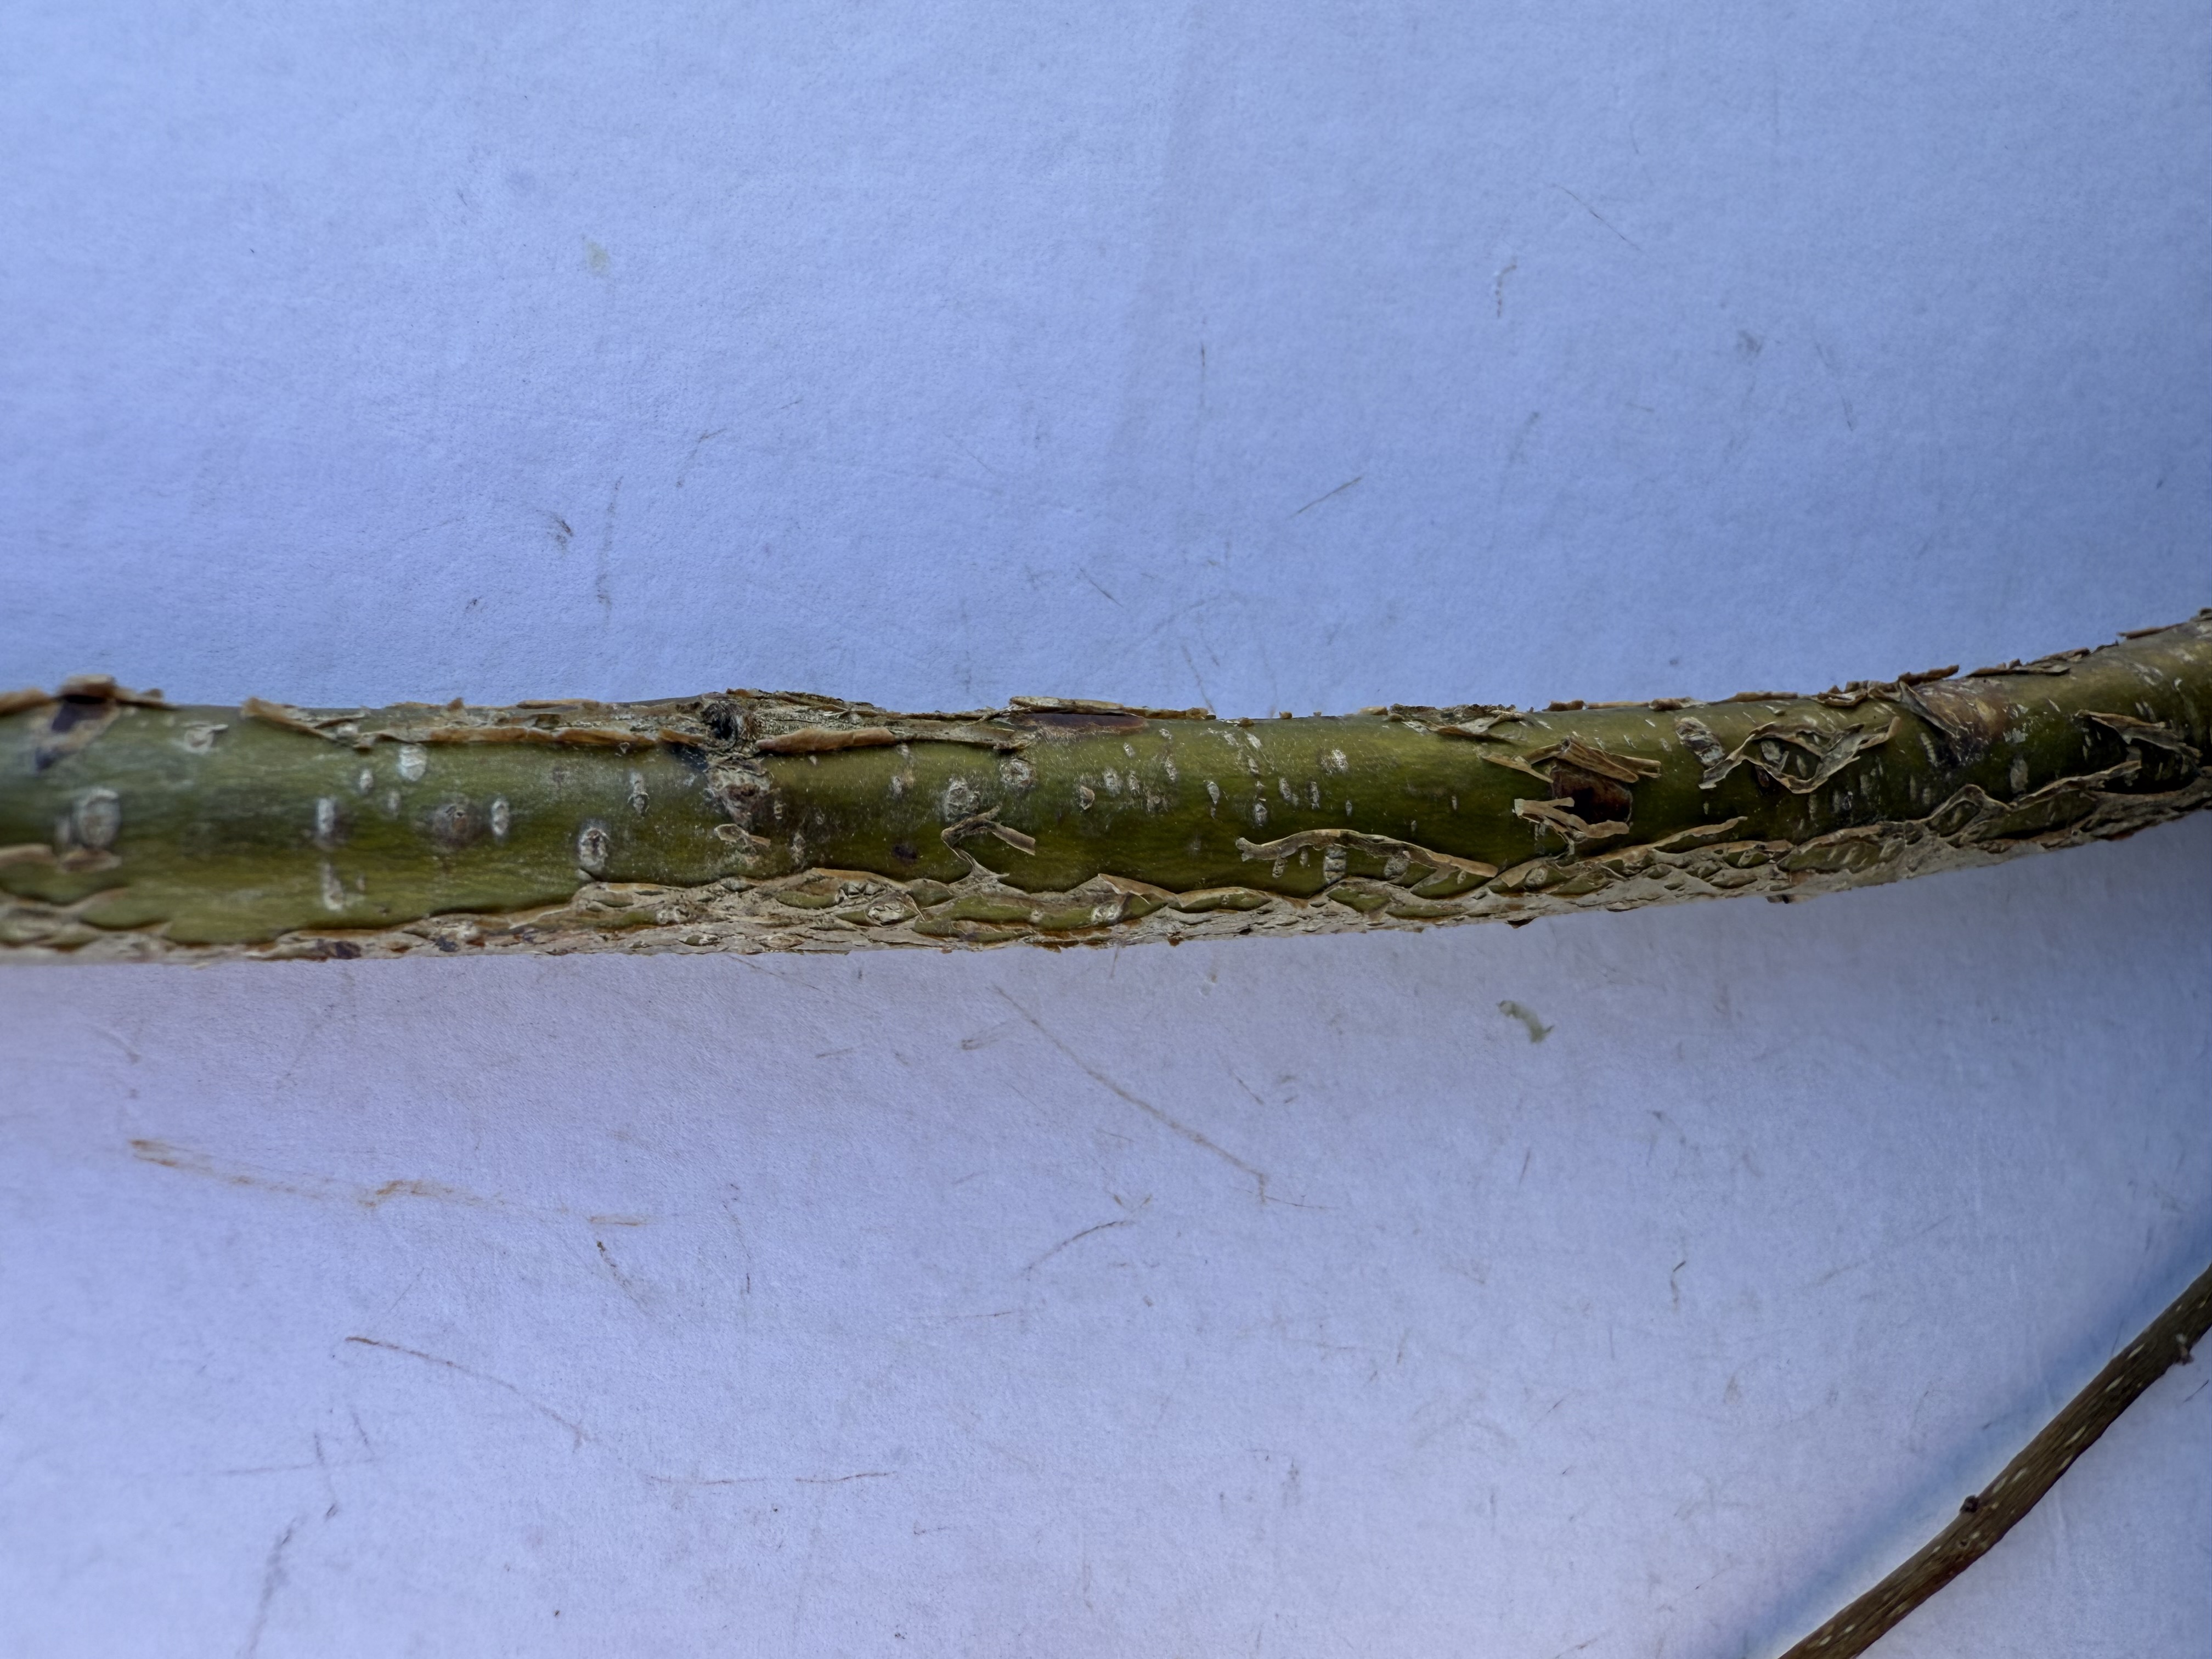
Variety: Hazelnut